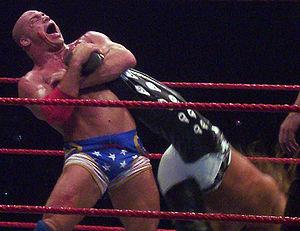
Une prise de soumission, au catch, consiste à faire abandonner, en obligeant l'adversaire à tapoter ou alors à lui faire perdre conscience. Les prises de soumission ne sont pas utilisées que pour un abandon : certaines prises peuvent aussi affaiblir un adversaire sans le faire abandonner.
Kurt Steven Angle, est un lutteur et acteur américain, devenu champion olympique de lutte libre aux Jeux olympiques d'été de 1996. Il est actuellement à la retraite.